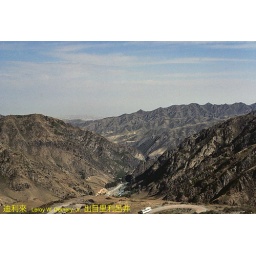
A slightly different view. Notice the bus at bottom, near center. The road appears to be unpaved.1983 August 24.